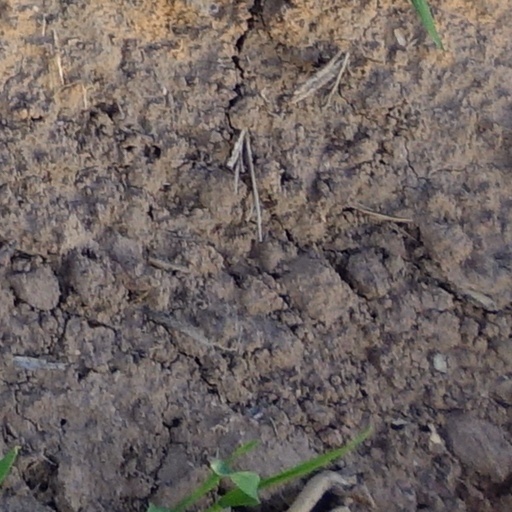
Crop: wheat